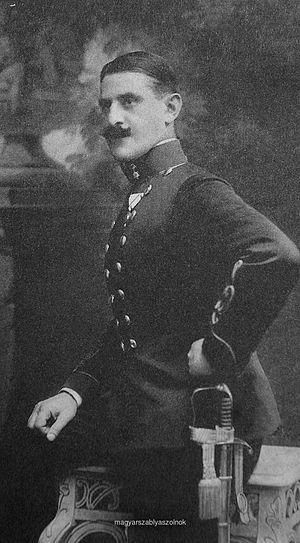
László Borsody, né László Blum le 6 septembre 1878 à Farmos et mort le 25 janvier 1939 à Budapest, est un militaire et maître d'arme hongrois, connu comme l'un des inventeurs du style moderne hongrois de combat au sabre.